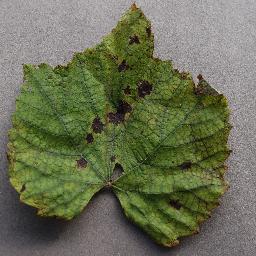
Label: Grape___Leaf_blight_(Isariopsis_Leaf_Spot)